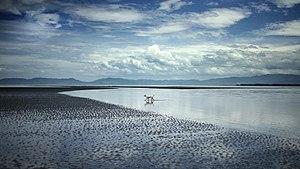
Mindanao est une île de l'archipel des Philippines. Elle est la deuxième île la plus importante de l'archipel par sa superficie et sa population.